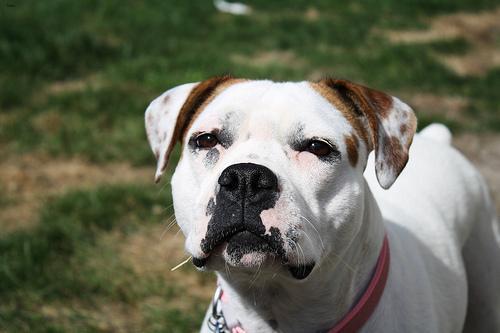
american bulldog